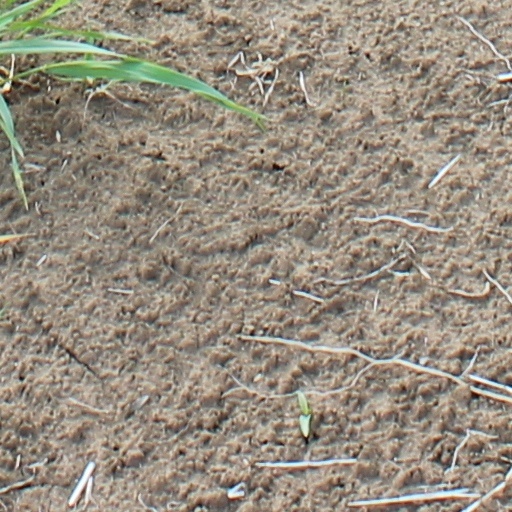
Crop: wheat